Theodoor Rombouts

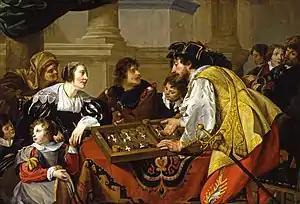
"Backgammon Players"

The themes of the five senses and the seven deadly sins often appear in his work. Rombouts's "The lute player" (Philadelphia Museum of Art) is not solely a portrait of a musician but also alludes to the five senses through the objects included in the composition: hearing (the lute), taste (the tankard), smell (the pipe), sight (the musical scores), and touch (the knife). The "Card and backgammon players. Fight over cards" (–1630, National Gallery of Denmark) has uncontrolled anger as its principal subject. Moralising depictions of the deadly sin of wrath (anger) had been a tradition in Northern art for centuries.